Ondřej Hyman

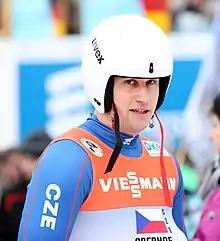
Hyman in 2017.

Ondřej Hyman (born 25 February 1986 in Jablonec nad Nisou) is a Czech luger who has competed since 1995. His best finish at the FIL World Luge Championships was 29th in the men's singles at Oberhof in 2008.